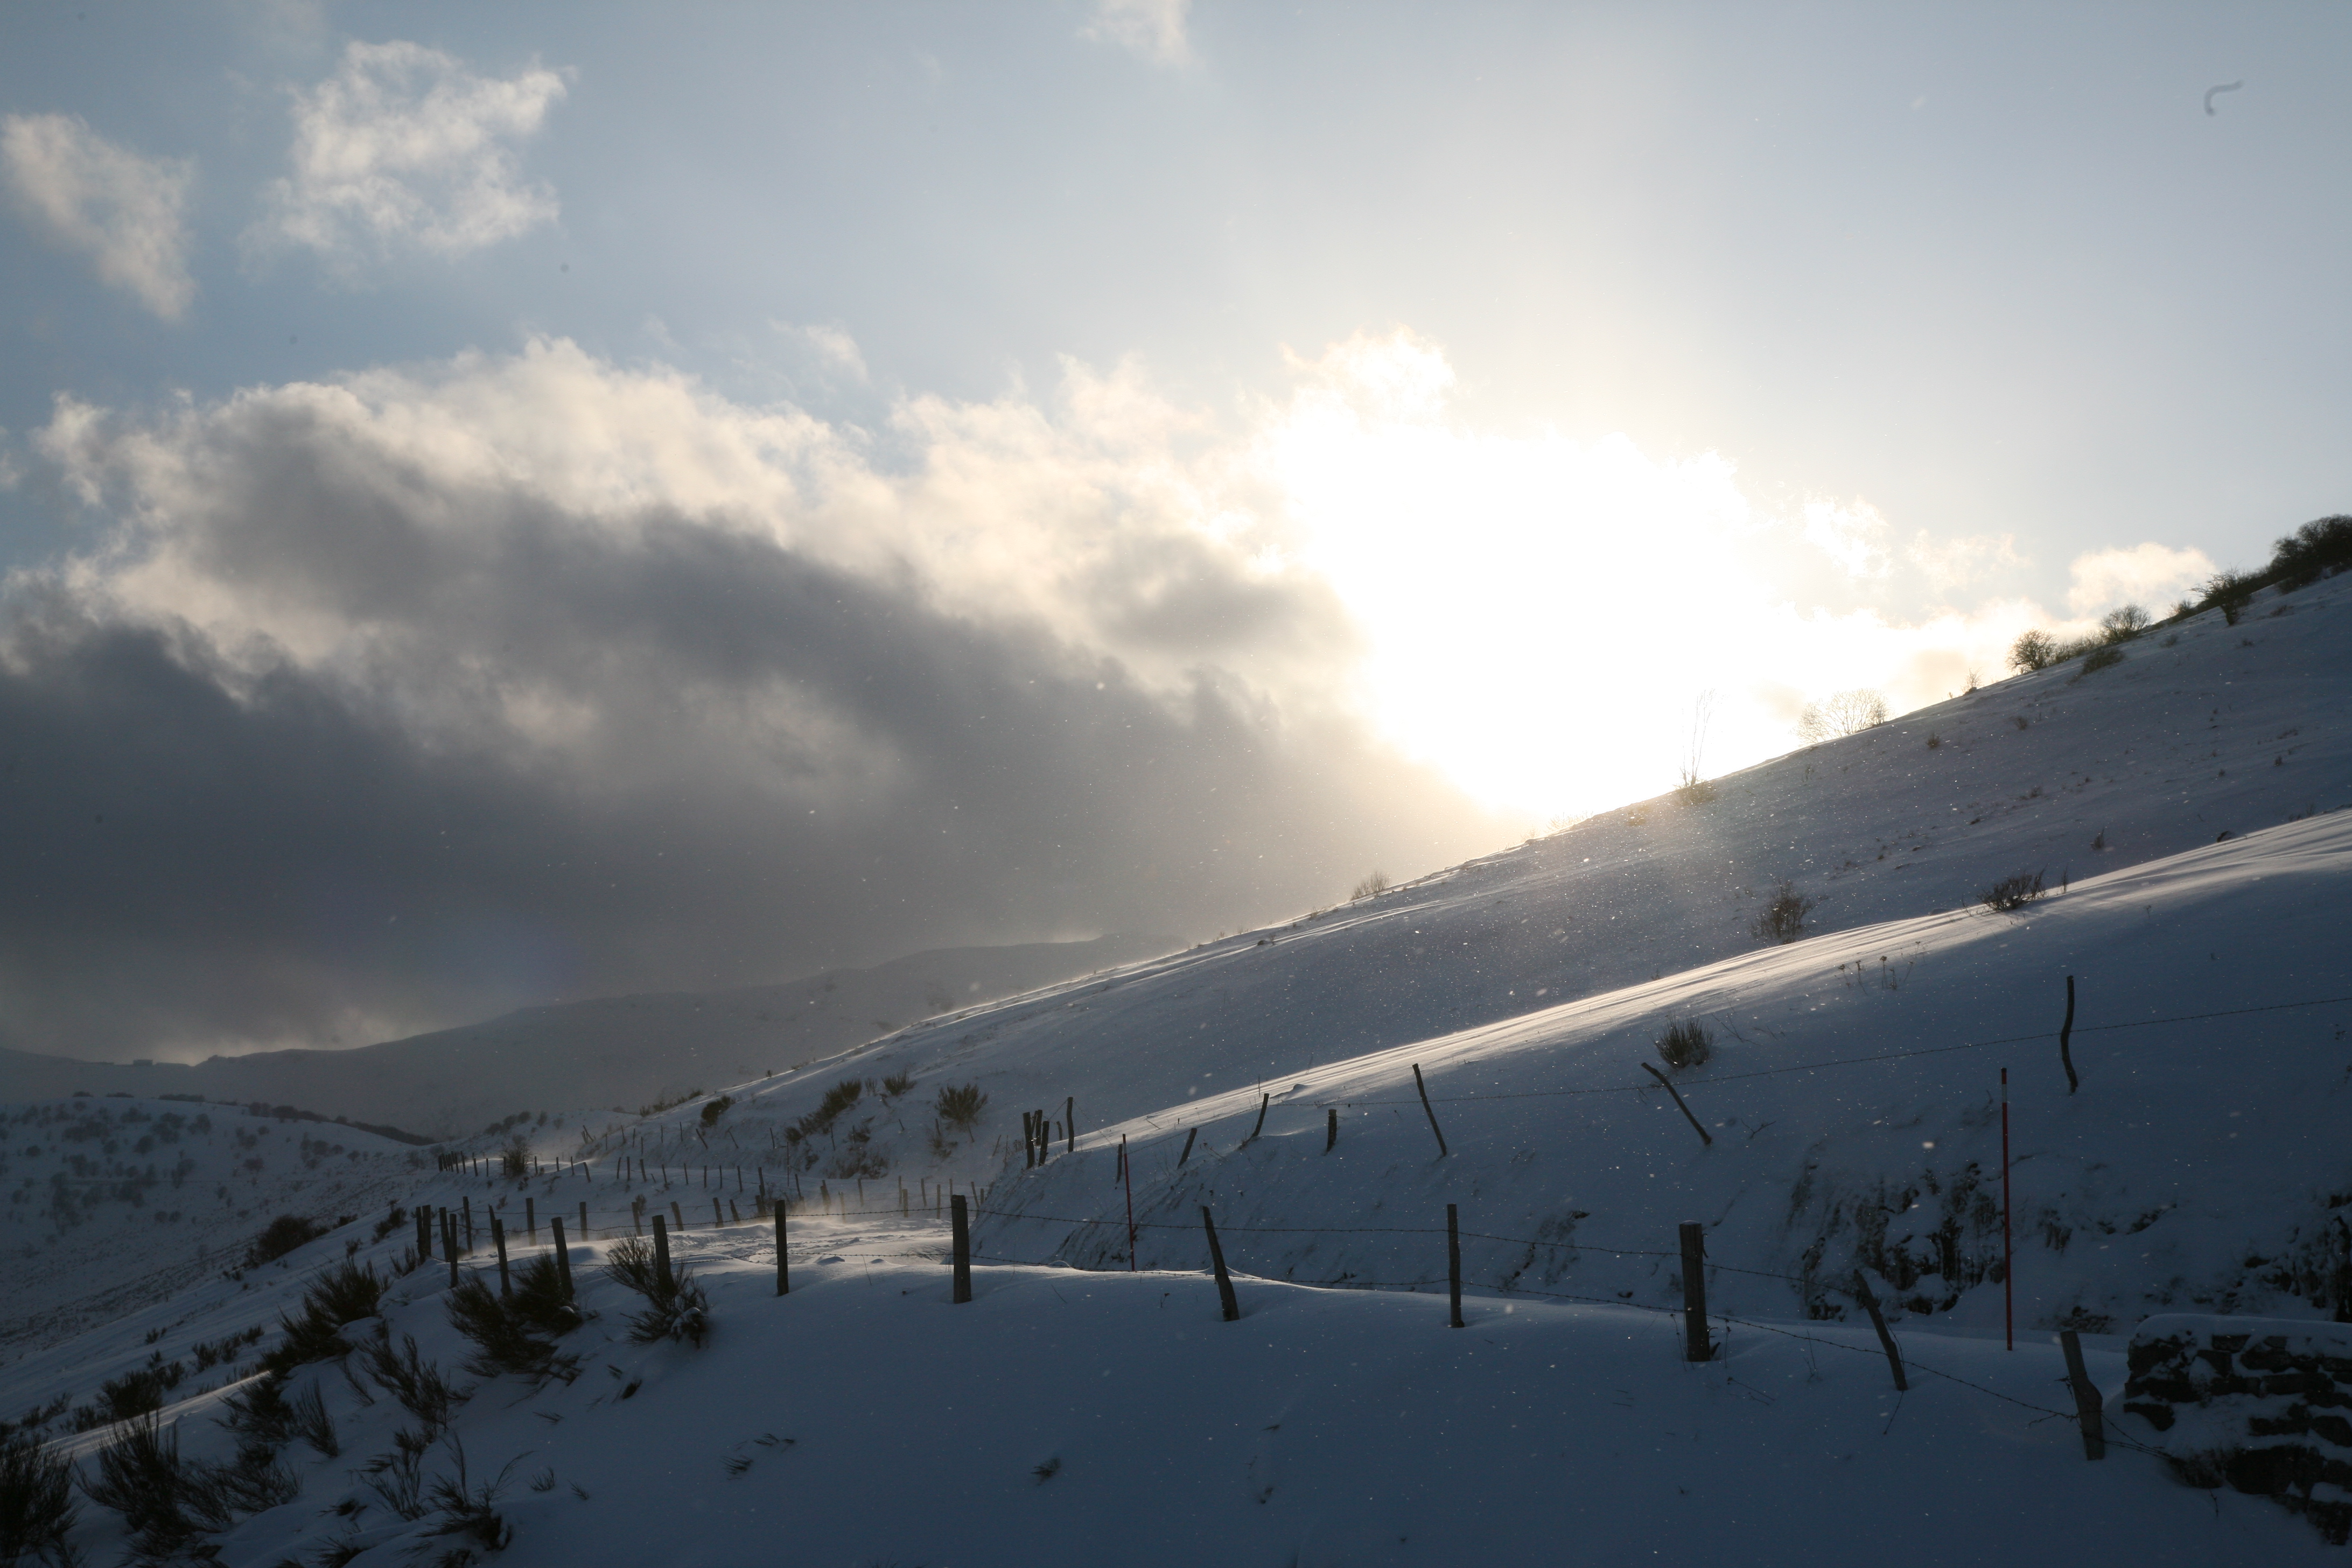
mountain, snow, winter, cloud, sky, sun, sunlight, morning, valley, mountain range, france, weather, season, auvergne, hiver, montagne, valle, freezing, murat, cantal, puymary, dienne, d680, atmospheric phenomenon, mountainous landforms, geological phenomenon